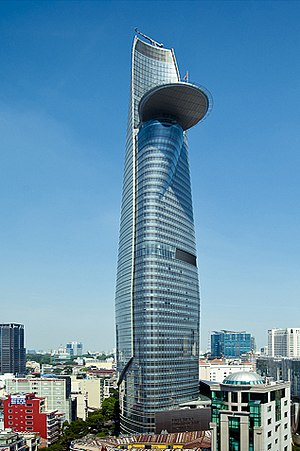
Bitexco Financial Tower
Bitexco Financial Tower
Bitexco Financial Tower er en skyskraber i Ho Chi Minh-byen, Vietnam. Byggeriet begyndte i 2007 og forventes afsluttet i slutningen af 2010. Højden er 265,5 meter, højeste i denne by og det samlede gulvareal andrager 100.000 kvadratmeter. Tårnet vil blive anvendt til kontor og shopping. Den Keangnam Hanoi Landmark Tower i Hanoi er 330 meter og er dermed endnu højere end dette tårn.